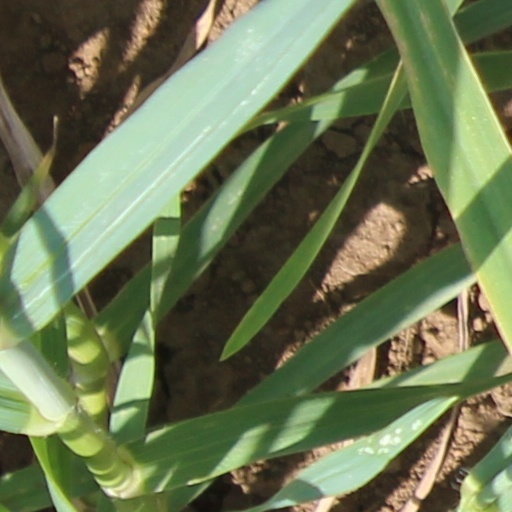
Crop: wheat